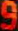
Number: 9